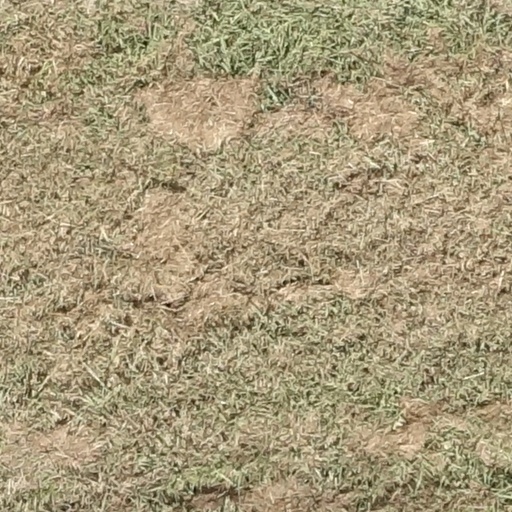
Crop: sorghum